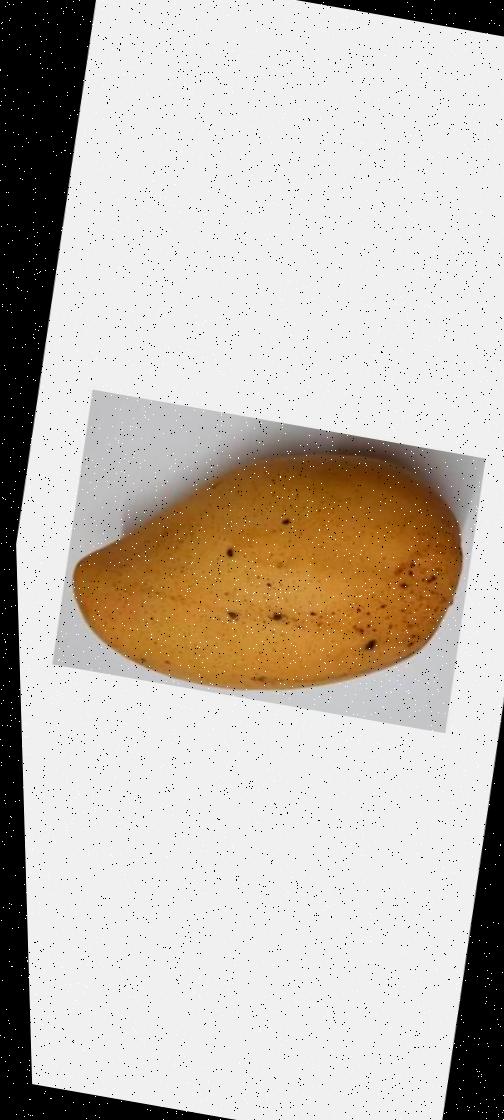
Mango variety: Katimon